Question: Please indicate a possible affordance area of knife that can be used for holding
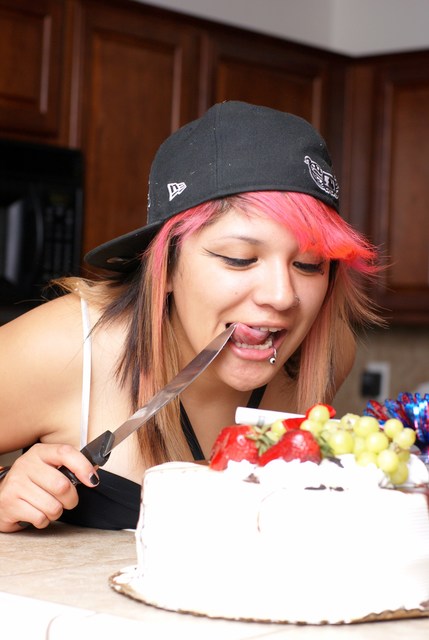
Answer: [28.768, 430.896, 110.482, 509.753]